History of capoeira

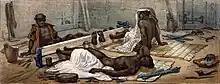
"Negros in prison", circa 1830.

At the beginning of the 19th century, prince Dom João VI, along with the royal court, moved to Rio de Janeiro. Due to city growth, more slaves were brought to manufactures. More slaves were sent from Southern Angola to Rio de Janeiro than from any other region of Africa. Urban slaves usually worked without direct supervision, looking for employment and paid a portion to their master. That fostered the common practice of capoeira among them during and after work.